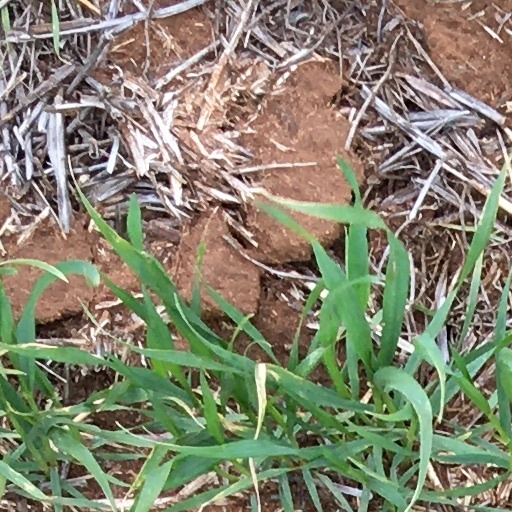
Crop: wheat